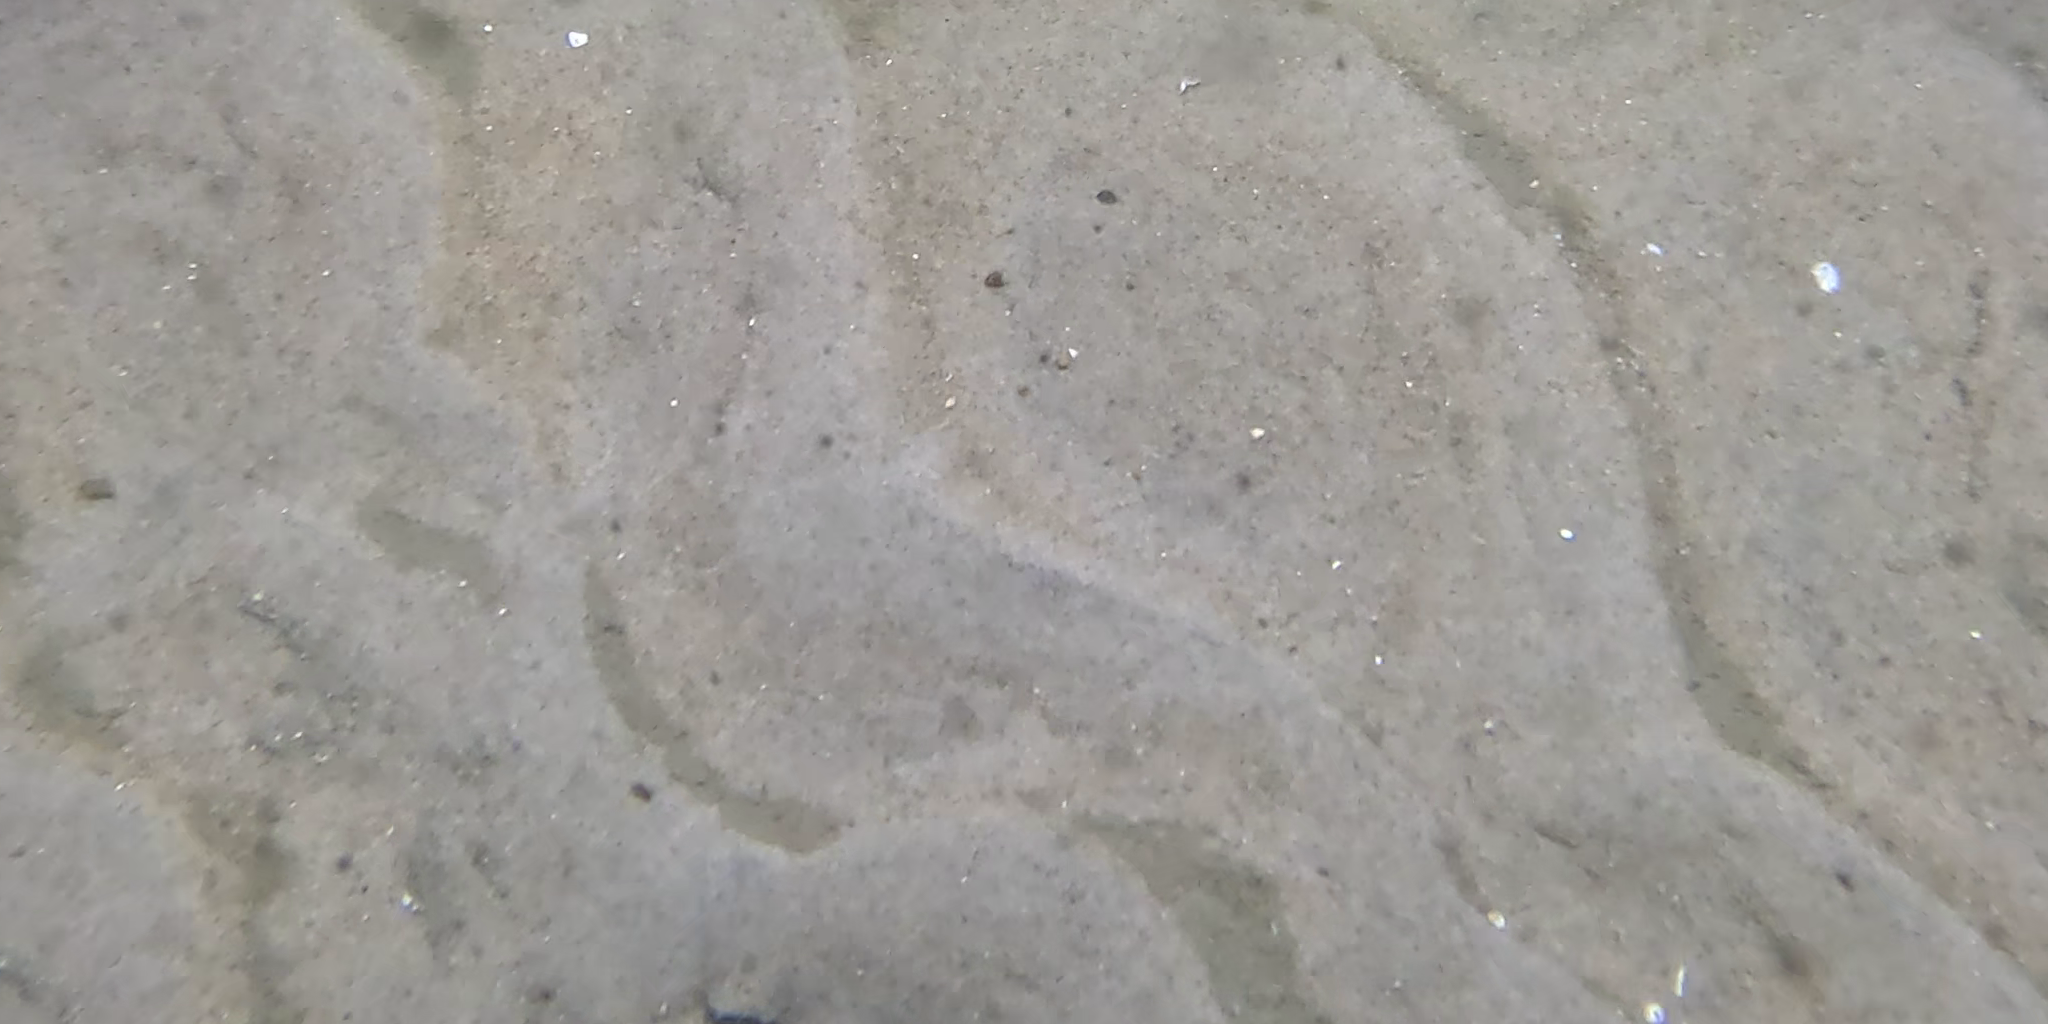
Seabed habitat: sand